Newmarket State School

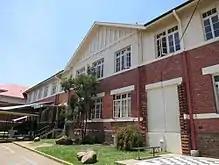
Rear view of Block A, 2015

Newmarket State School opened on 4 July 1904 with 135 children enrolled, four years after its school committee had formed and 40 years after the site was reserved for school purposes. The school comprised a timber school building and a teachers residence on on the corner of Banks Street and Enoggera Road. The occupations of the pupils' parents in the enrolment register show the rural nature of the area - timber-cutter, dairyman, farmer, grazier, drover, horse-dealer and tanner.